Obsession (video game)

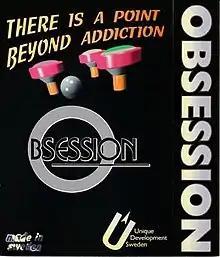
Original Atari STe cover art

Obsession is a pinball video game developed and originally published by Unique Development Sweden for the Atari STe on December 2, 1994. It is the first video game to be created by UDS and one of the last official releases for the Atari ST platform after being discontinued in 1993 by Atari Corporation. In the game, players can choose between any of the four available playfields, both of which have their own thematic and main objectives in order to obtain the highest score possible.